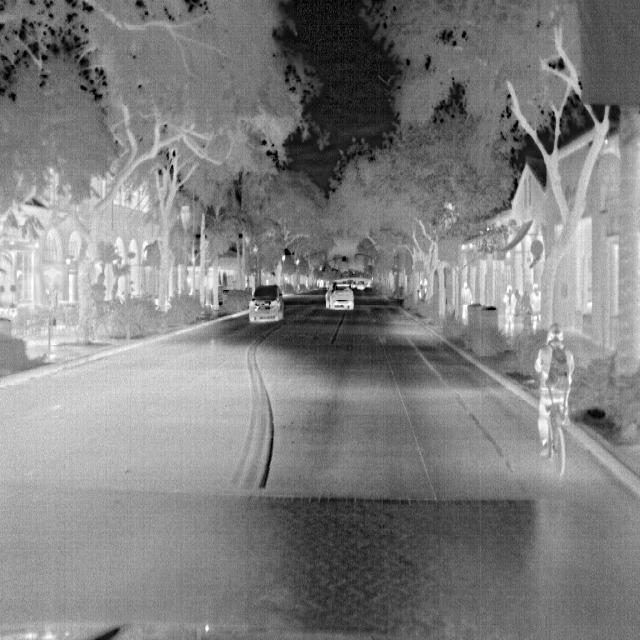
Detected objects:
label: person
label: person
label: person
label: person